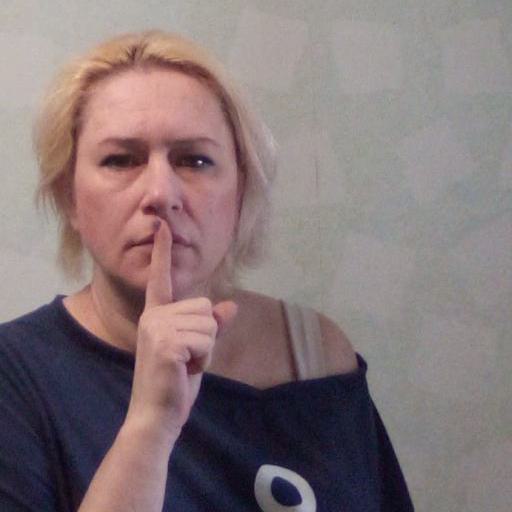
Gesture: mute